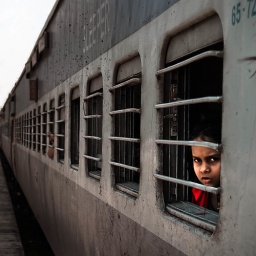
Curious girl on train close to Varkala in India